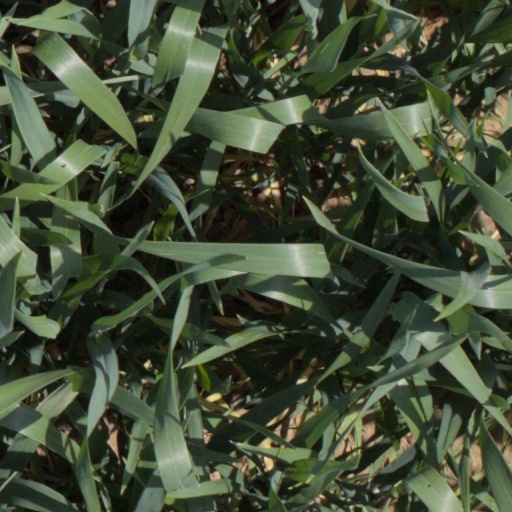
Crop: wheat